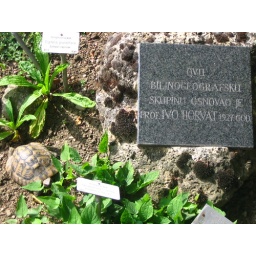
baby turtle and a sign dedicated to a botanist in the garden in zagreb